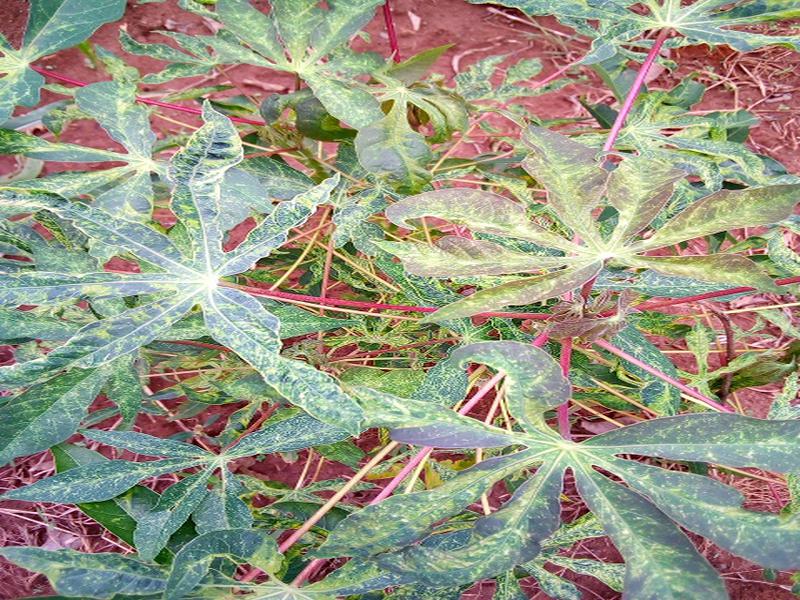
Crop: cassava
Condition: mosaic_disease